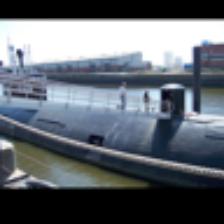
Label: NonHuman